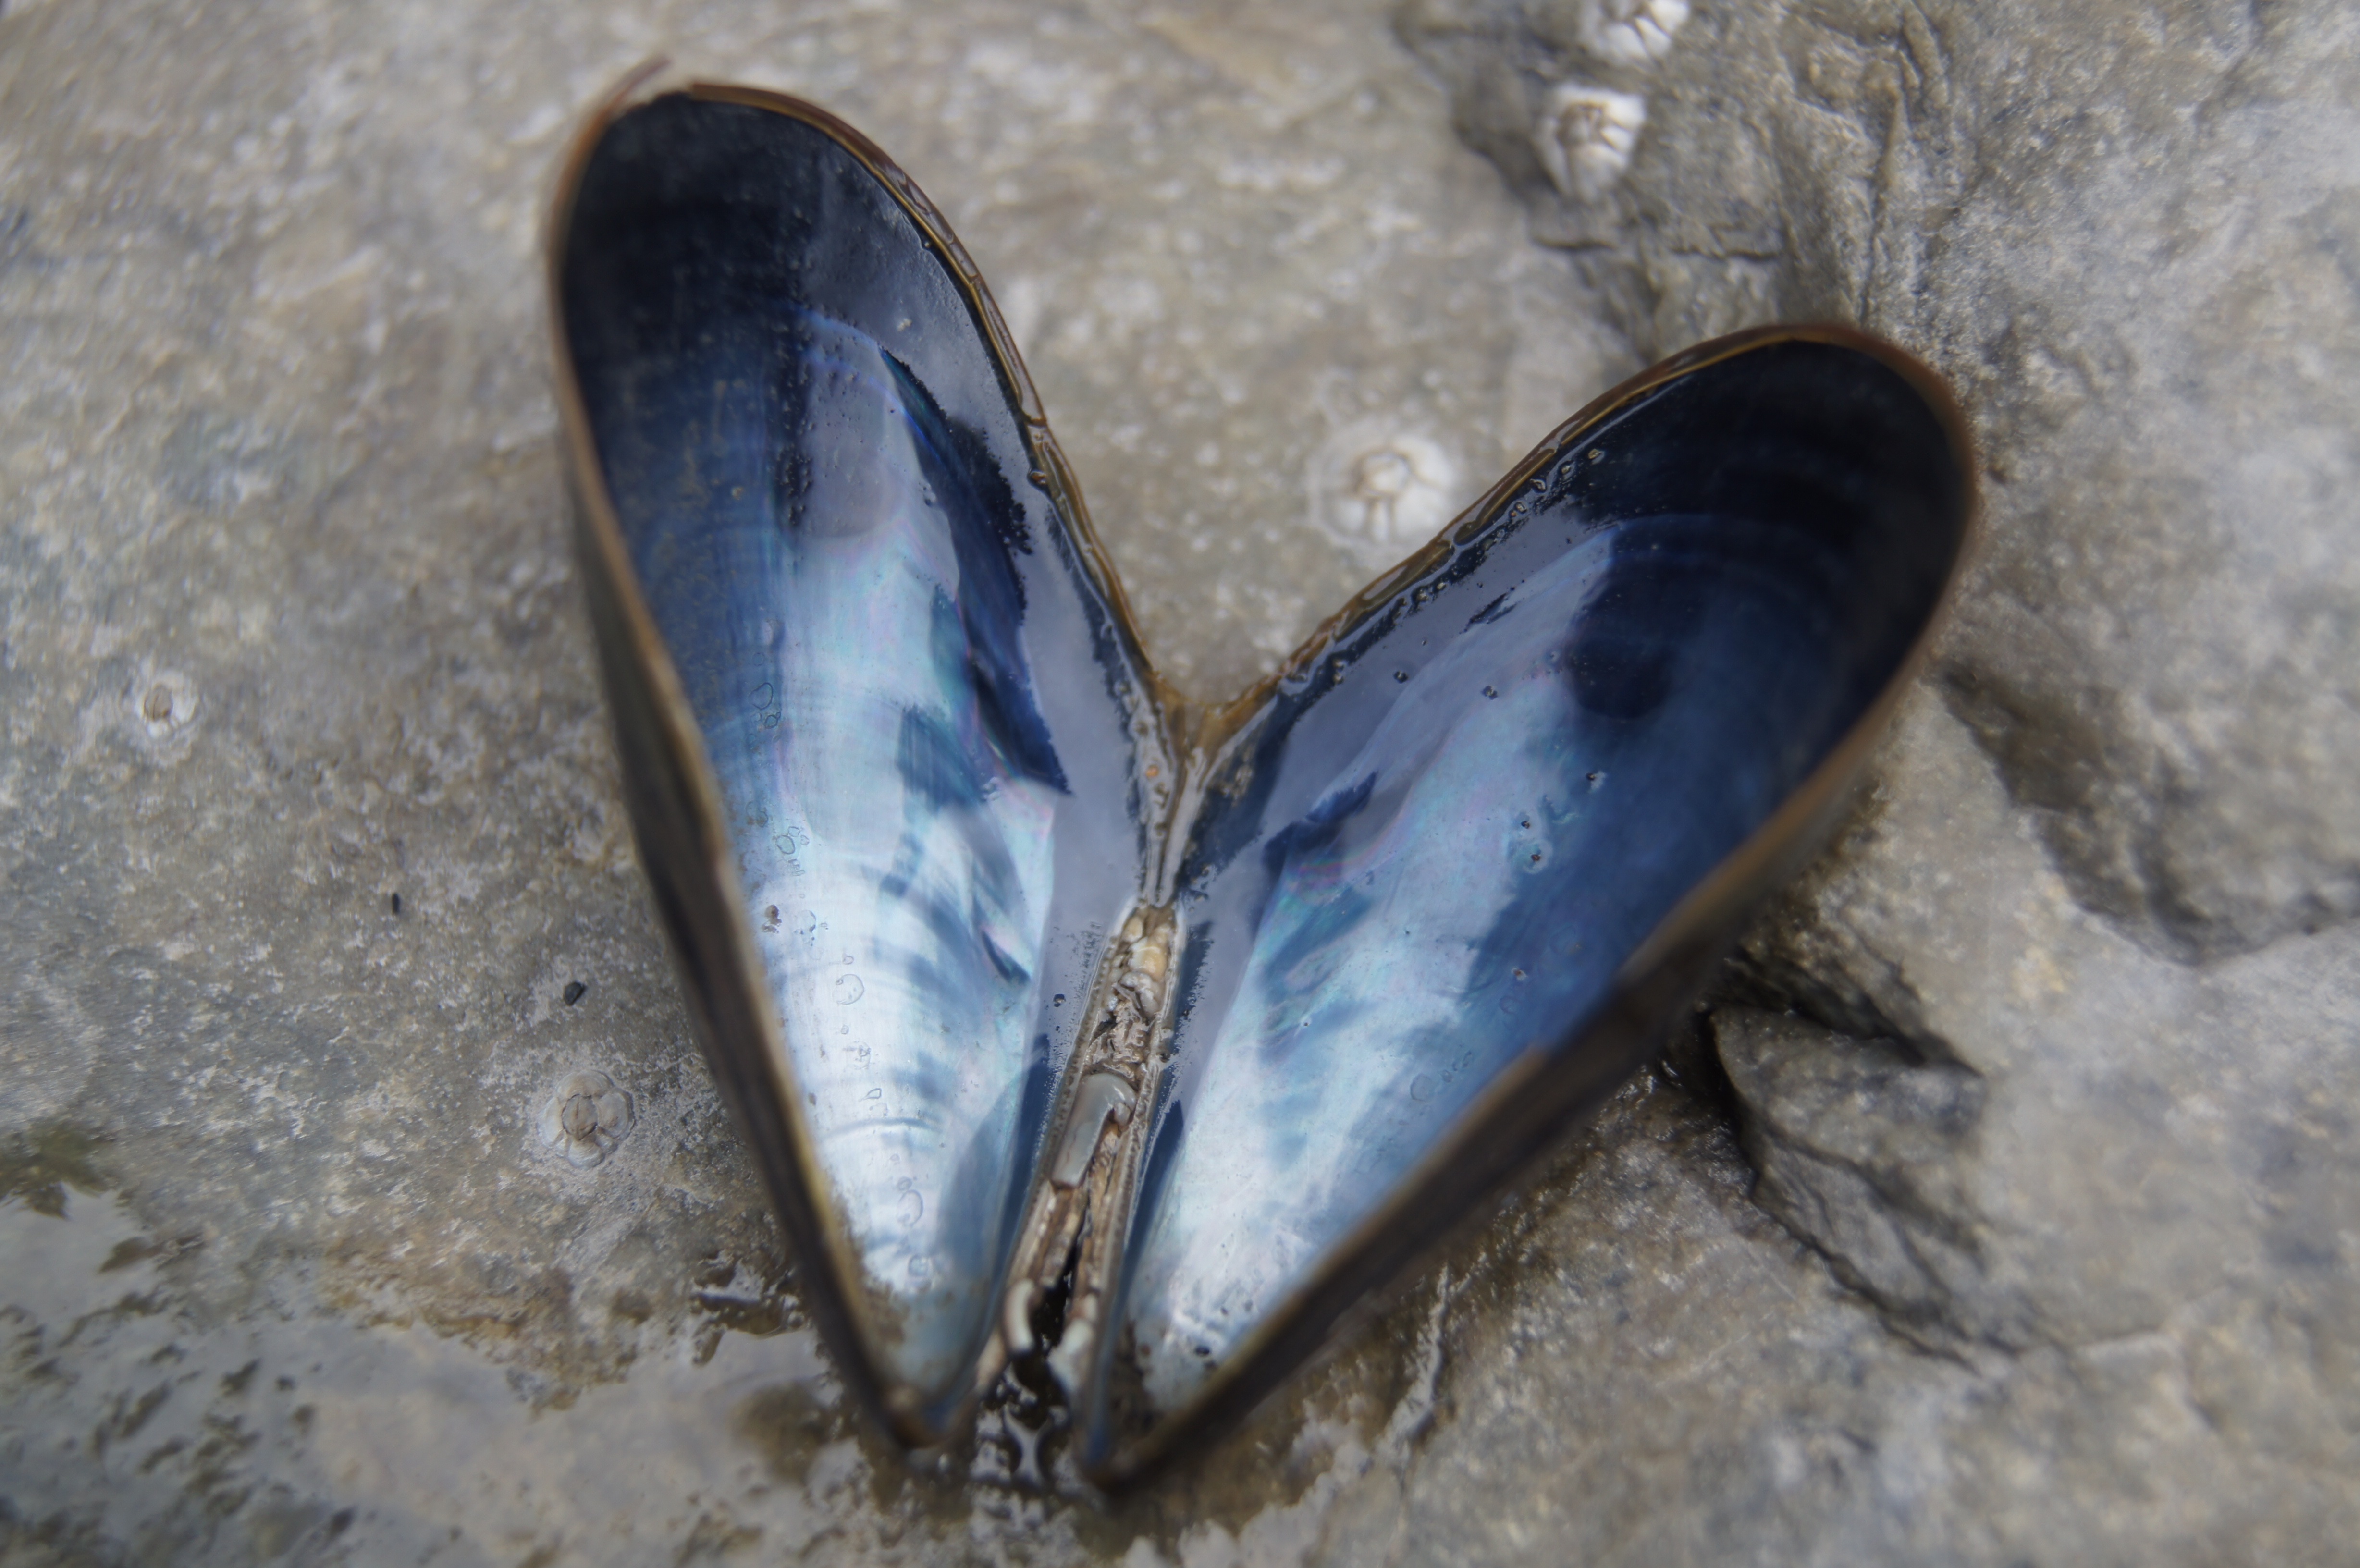
beach, sea, coast, water, nature, outdoor, sand, ocean, wing, shore, vacation, travel, love, heart, horn, pattern, symbol, insect, natural, romance, romantic, blue, fauna, shell, invertebrate, seashell, close up, human body, design, decorative, eye, marine, organ, valentine, alaska, shape, alaskan, macro photography, moths and butterflies